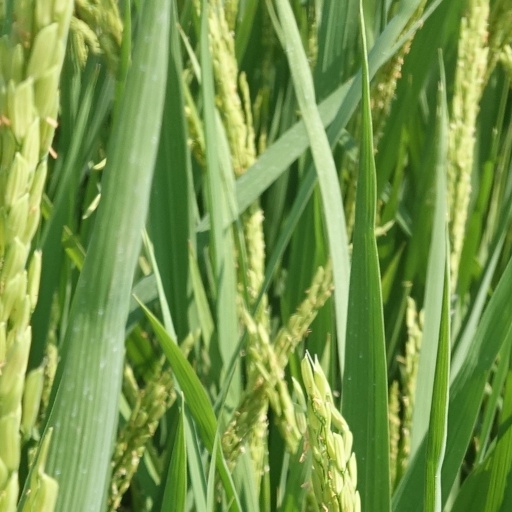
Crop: rice